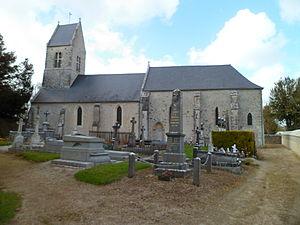
Église Saint-Côme Saint-Damien d'fr:Hiesville
Hiesville est une commune française, située dans le département de la Manche en région Normandie, peuplée de 65 habitants.